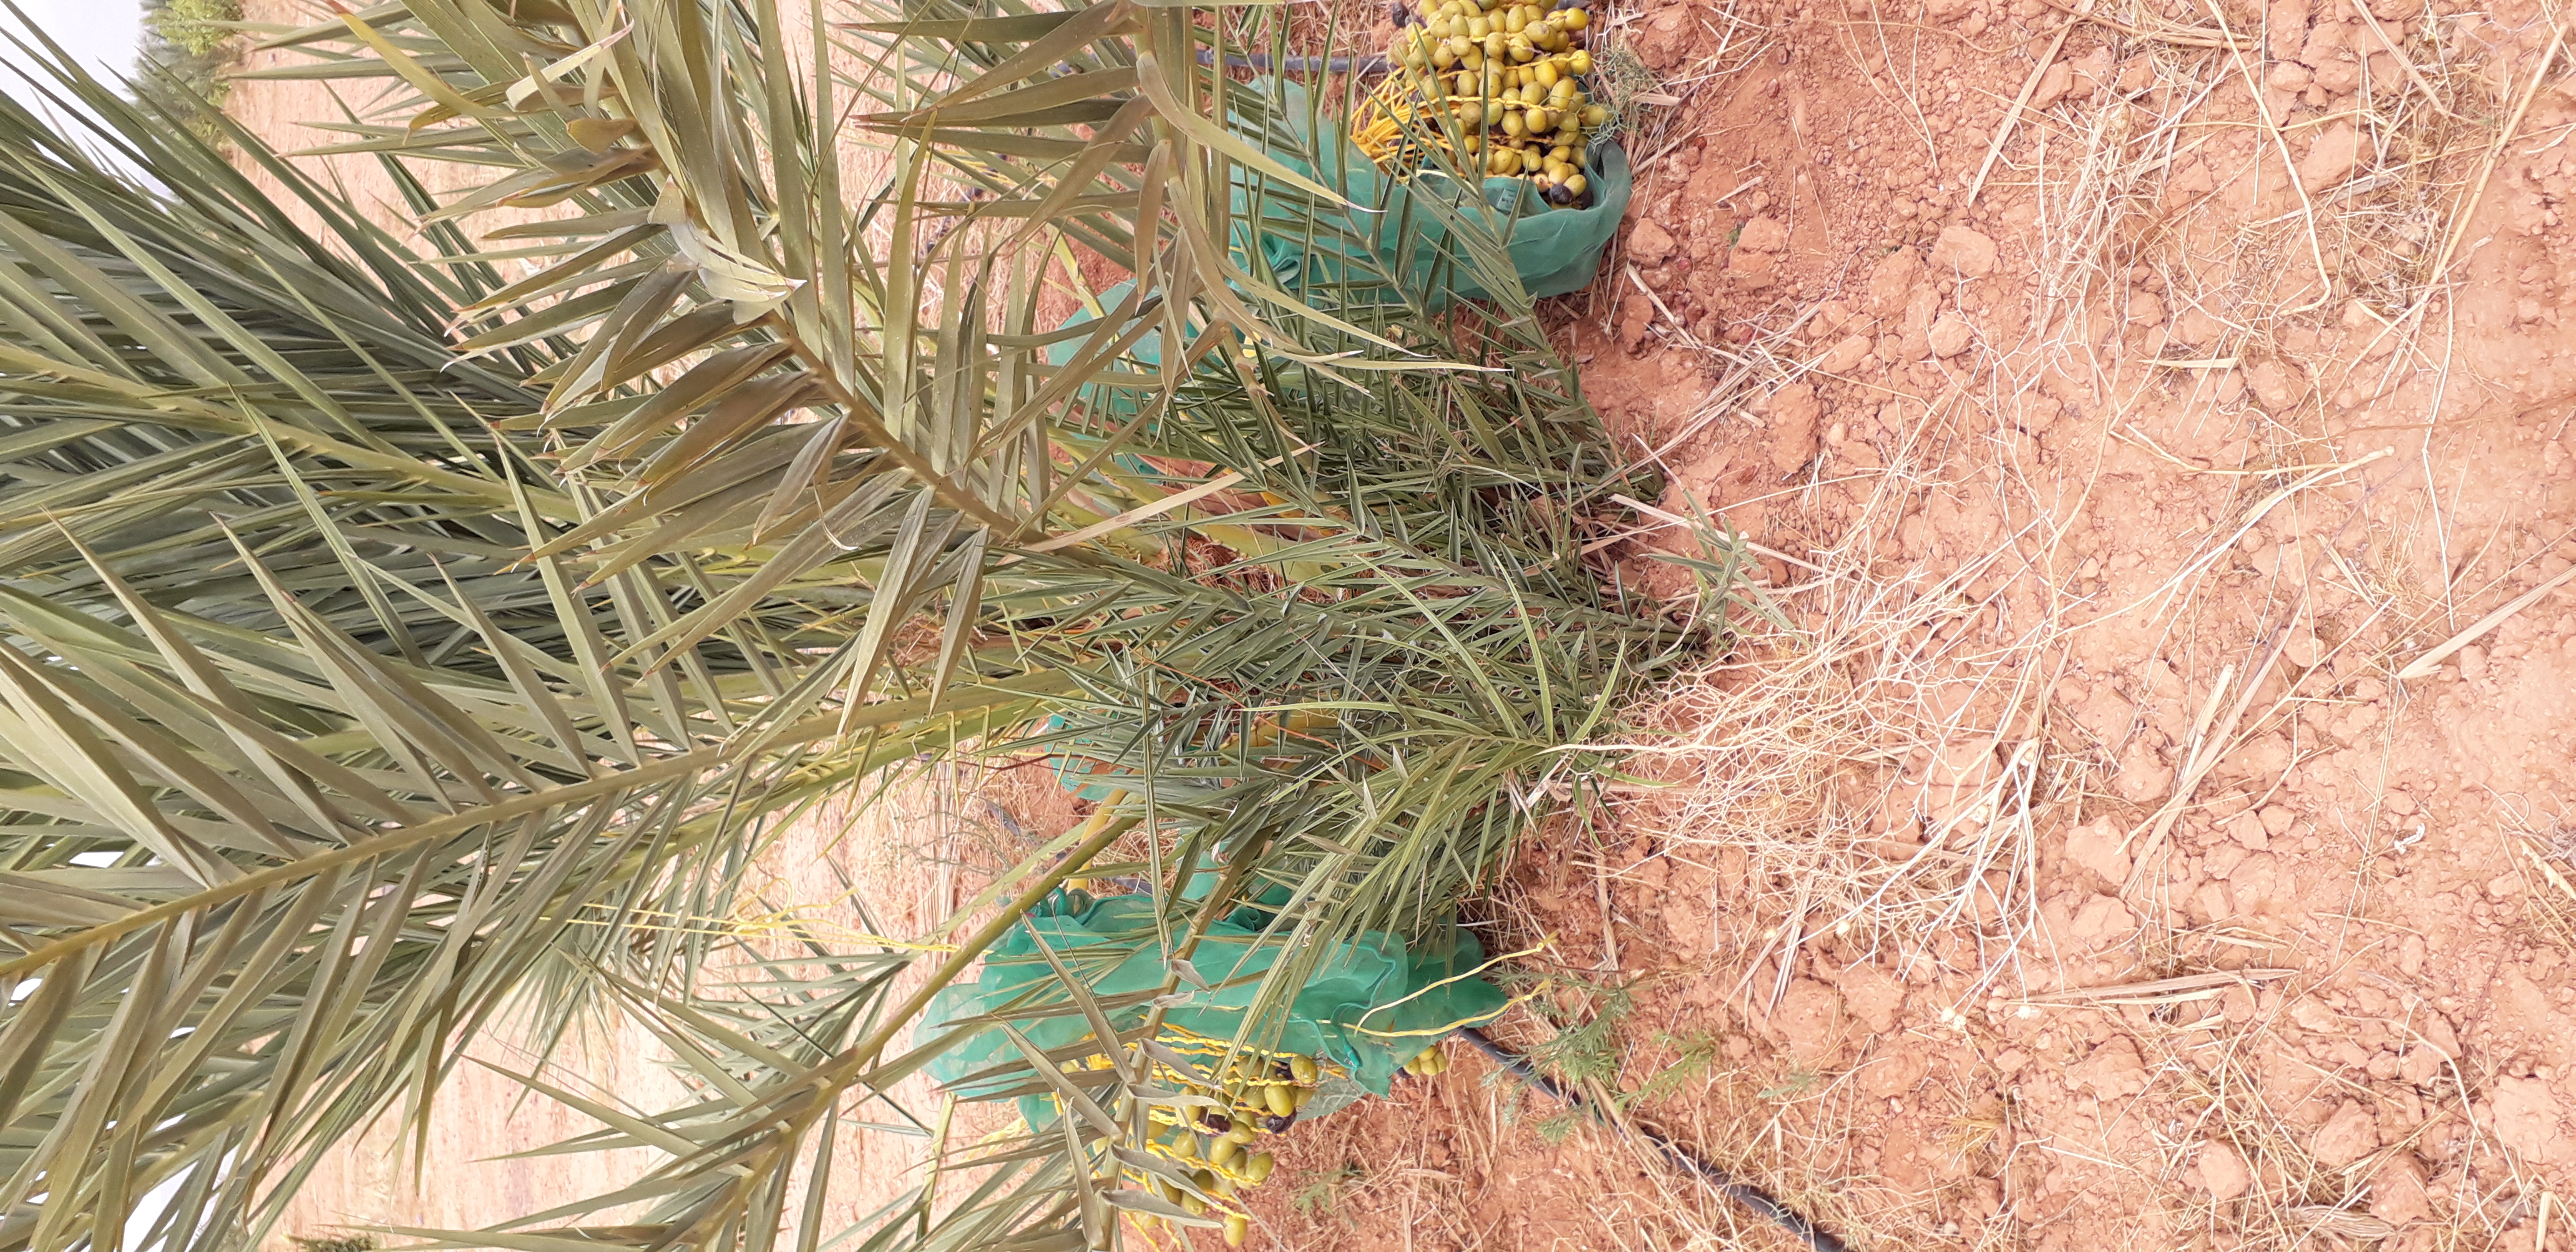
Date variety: kholt